Transition metal complexes of 2,2'-bipyridine

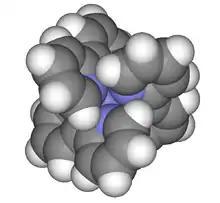
Three-dimensional view of the [Fe(bipy)] complex.

Bipyridine complexes absorb intensely in the visible part of the spectrum. The electronic transitions are attributed to metal-to-ligand charge transfer (MLCT). In the "tris(bipy) complexes" three bipyridine molecules coordinate to a metal ion, written as [M(bipy)] (M = metal ion; Cr, Fe, Co, Ru, Rh and so on). These complexes have six-coordinated, octahedral structures and exists as enantiomeric pairs: